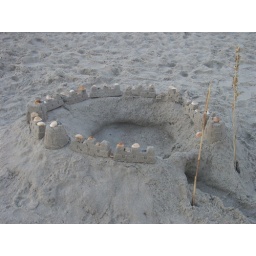
I love the way whoever built this sand castle used sea oats as banners by the entrance.